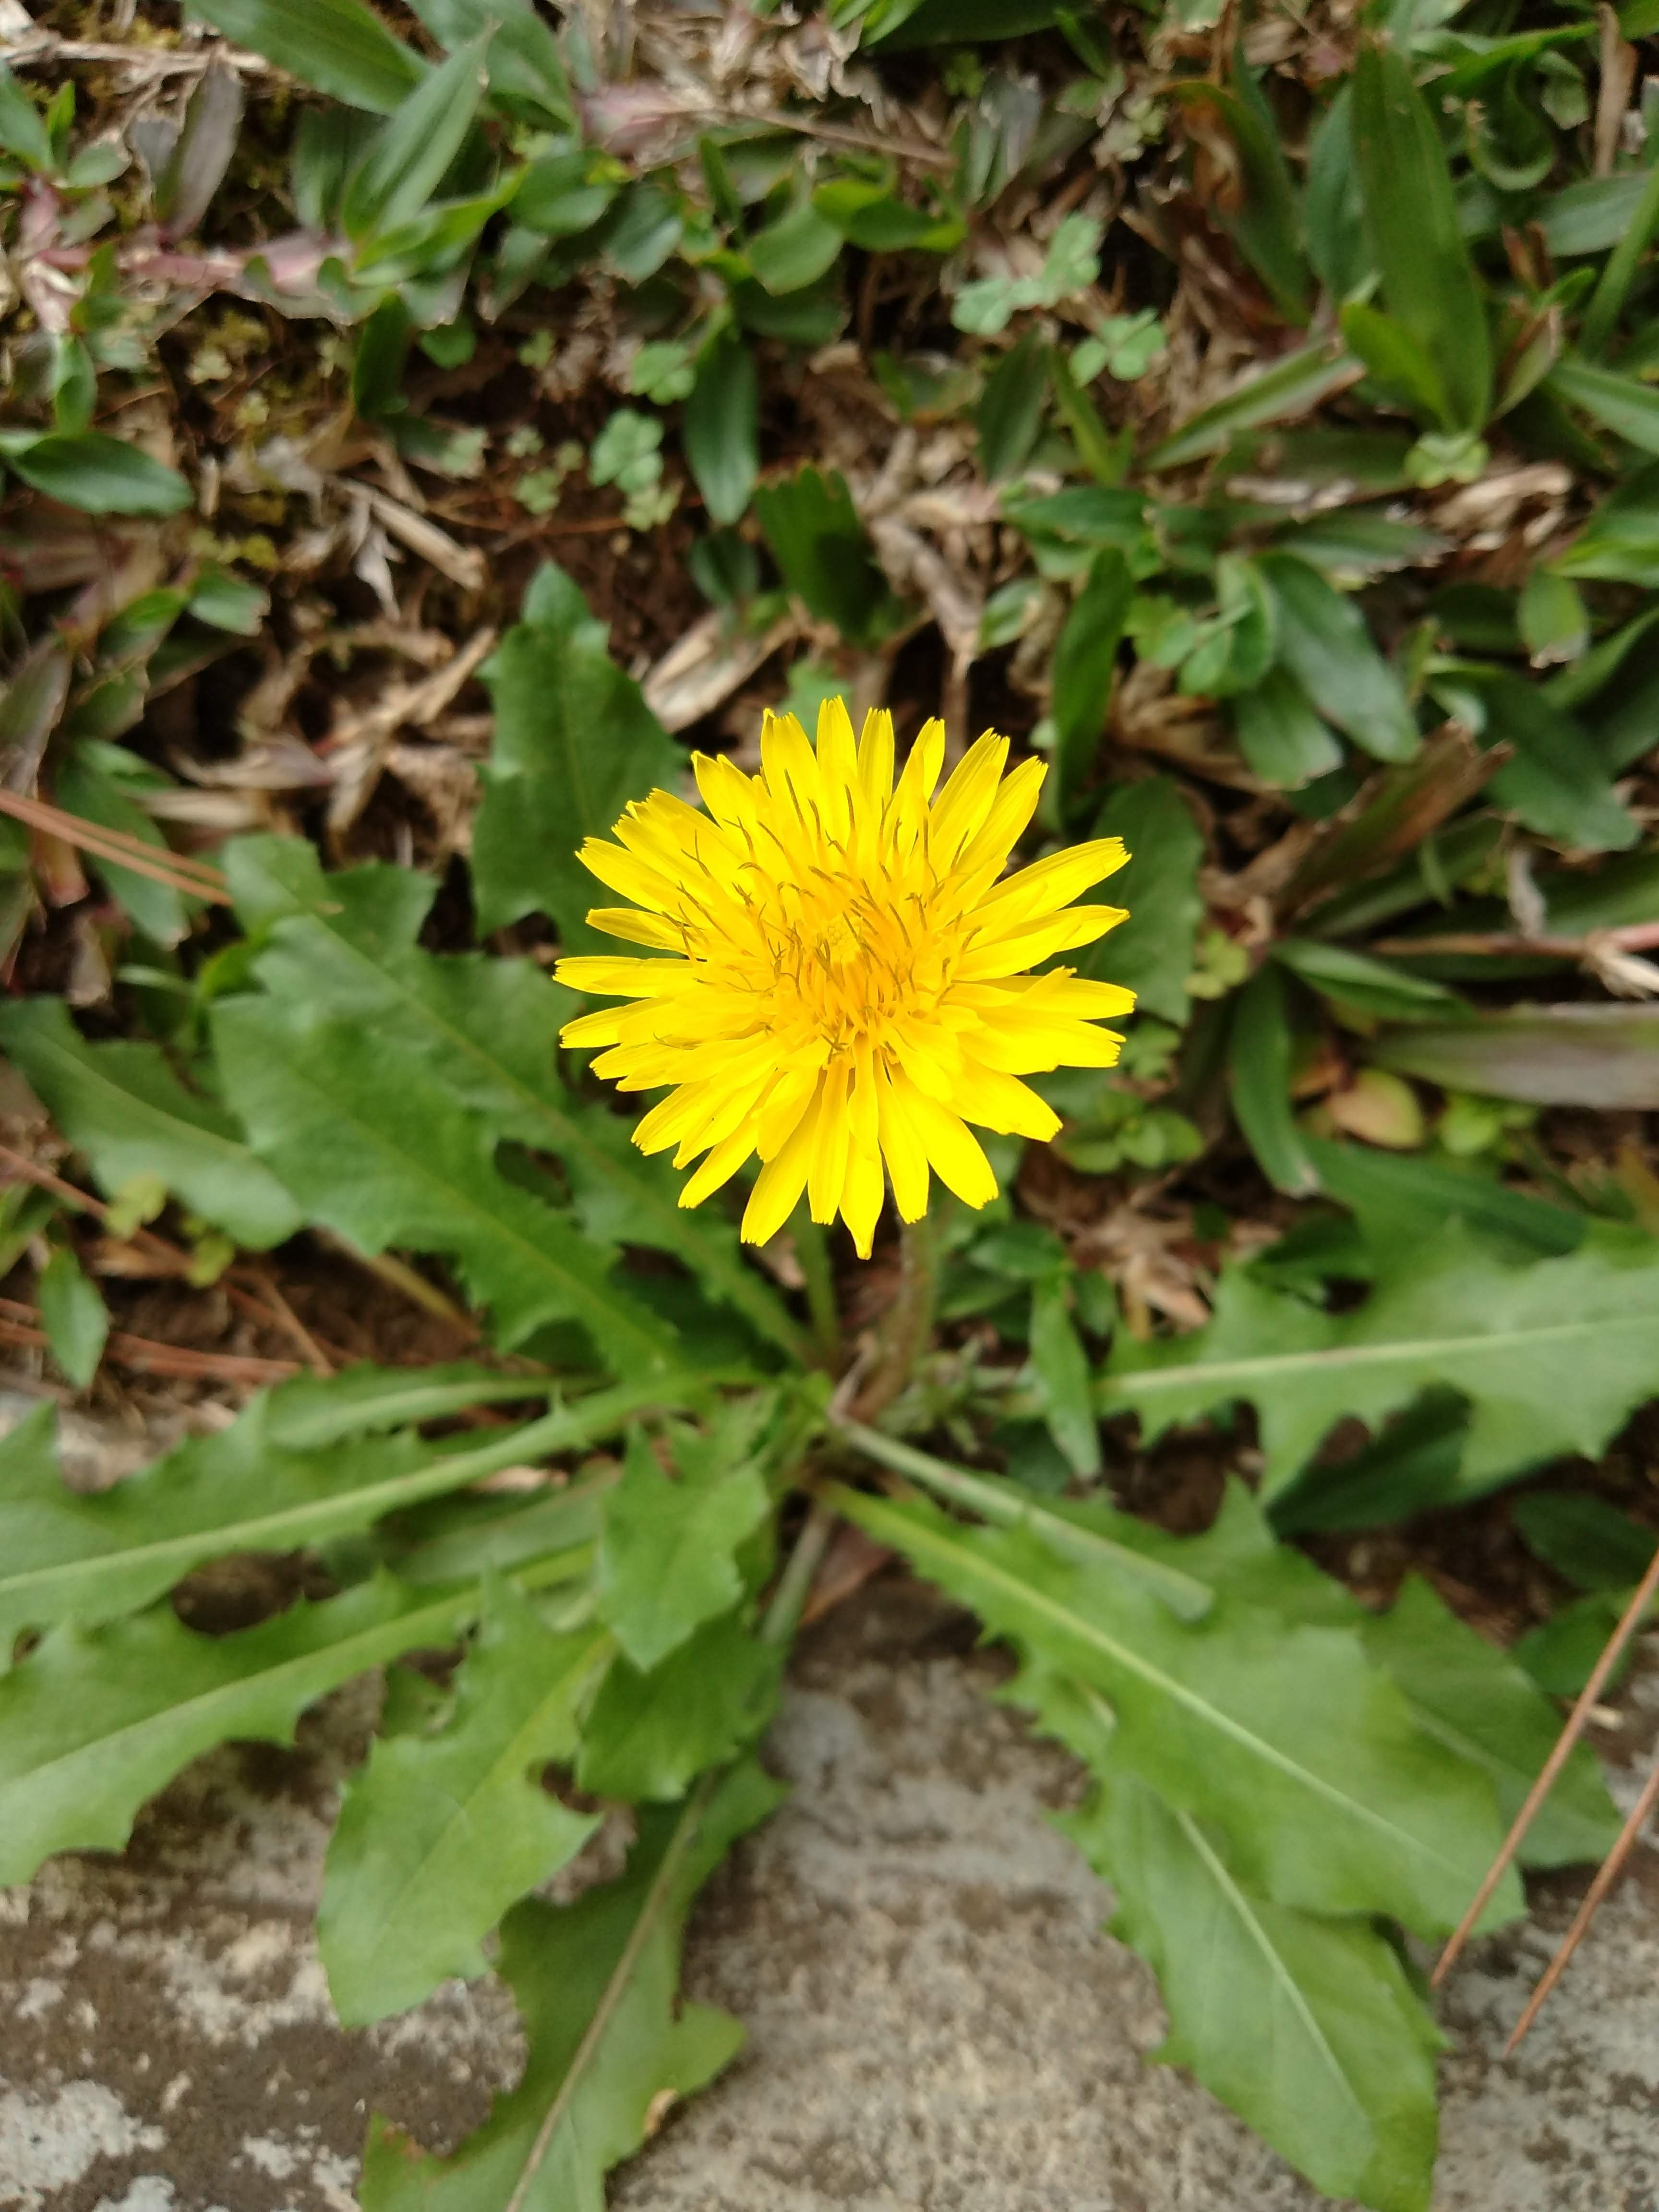
flower, plant, petal, leaf, Crepis paludosa, herbaceous plant, dandelion, groundcover, grass, terrestrial plant, flowering plant, Forb, annual plant, daisy family, sow thistles, wildflower, perennial plant, herb, sunflower, asterales